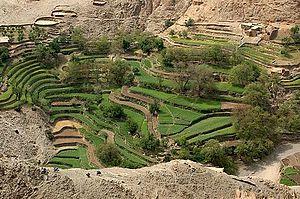
L'agriculture est un secteur économique très important du Maroc. Il génère environ 14 % du produit intérieur brut, mais avec des variations importantes selon les années en fonction des conditions climatiques. Ses performances conditionnent même celles de l’économie tout entière : le taux de croissance du pays est fortement corrélé à celui de la production agricole. L’agriculture demeure par ailleurs le premier pourvoyeur d’emplois du pays, loin devant les autres secteurs économiques, 40 % de la population active vivant de ce secteur.